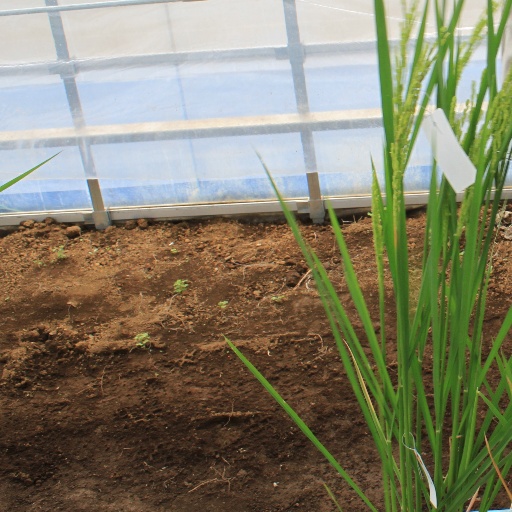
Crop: rice